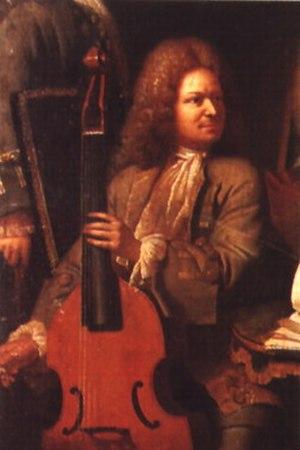
Jean-Baptiste Lully achète à Perrin le privilège royal de représenter des « pièces de théâtre en musique ». Il obtient ainsi le monopole des représentations musicales. Tout autre promoteur se doit d'obtenir une autorisation spéciale.